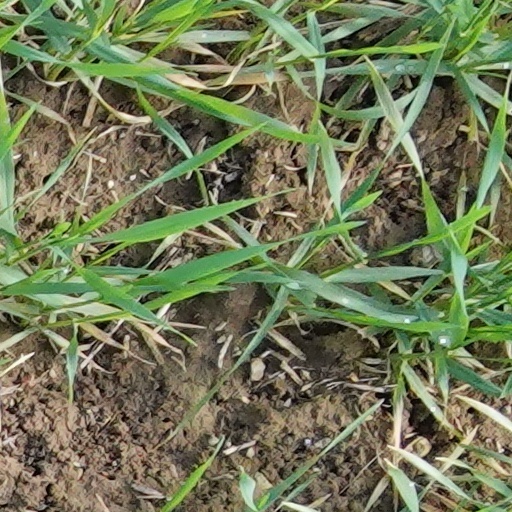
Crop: wheat